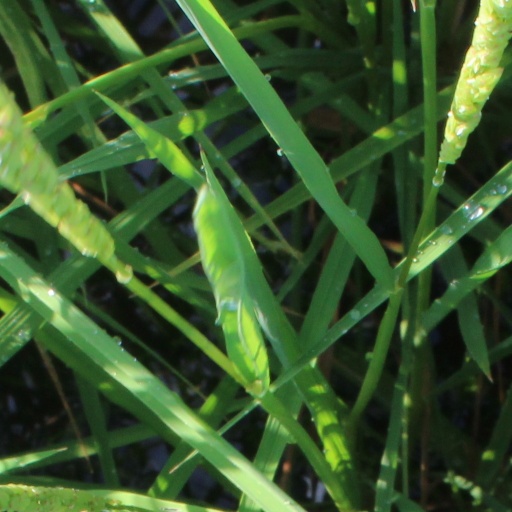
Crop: rice